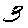
Label: 3